Icelandic cuisine

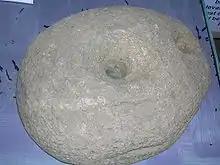
A quern-stone from Scotland. Similar stones were used in Iceland for grinding corn into flour.

Different types of bread were considered a luxury among common people, although they were not uncommon. Corn bought from the merchant would be ground using a quern-stone (called "kvarnarsteinn" in Icelandic) and supplemented with dried dulse (seaweed) and lichens. Sometimes it was boiled in milk and served as a thin porridge. The porridge could be mixed with skyr to form "skyrhræringur". The most common type of bread was a pot bread called rúgbrauð, a dark and dense rye bread, reminiscent of the German pumpernickel and the Danish rugbrød, only moister. This could also be baked by burying the dough in special wooden casks in the ground close to a hot spring and picking it up the next day. Bread baked in this manner has a slightly sulphuric taste. Dried fish with butter was served with all meals of the day, serving the same purpose as the "daily bread" in Europe.